Philip de Lange House

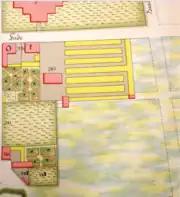
Detail from Gedde's district map of Christianshavn (1757): The Philip de Lange House is seen under the lot number (385) and the long niter beds are seen to the right.

Philip de Lange purchased a large site at Prinsessegade in 1755 and was at the same time granted a royal license to establish a nitrary in the grounds. A house for his own use was completed on the property later that same year. His second son, Philip Lange, who would himself become a prominent architect and master builder, was born the following year.